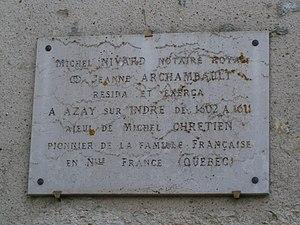
plaque commémorative apposée sur l'église d'Azay-sur-Indre
Azay-sur-Indre est une commune française du département d'Indre-et-Loire en région Centre-Val de Loire. Le village rural est installé sur le flanc ouest d'une vallée au confluent de l'Indre et l'Indrois. Le fond de la vallée, sujet aux inondations, n'a été que très peu bâti. Azay n'apparaît qu'au Moyen Âge, les témoignages des époques antérieures étant très ténus. Successivement fief, paroisse puis enfin commune, Azay a toujours porté ce nom, assorti d'un déterminant qui fut souvent le patronyme du propriétaire du lieu. Le dernier détenteur d'une partie des terres d'Azay, juste avant la Révolution française, fut le marquis de La Fayette.